Band (rock and pop)

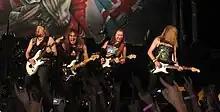
Iron Maiden is a six-part band with a lead vocalist, three guitarists, a bassist, and drummer lineup. (Not shown in this image are Bruce Dickinson and Nicko McBrain.)

Larger bands have long been a part of rock and pop music, in part due to the influence of the "singer accompanied with orchestra" model inherited from popular big-band jazz and swing and popularized by Frank Sinatra and Ella Fitzgerald. To create larger ensembles, rock bands often add an additional guitarist, an additional keyboardist, additional percussionists or second drummer, an entire horn section, and even a flautist. An example of a six-member rock band is Toto with a lead vocalist, guitarist, bassist, two keyboard players, and drummer. Other examples include Australian band INXS and American Blondie; both consist of a lead vocalist, two guitarists, a keyboard player, a bassist, and a drummer. The American heavy-metal band Slipknot is composed of nine members, with a vocalist, two guitarists, a drummer, a bassist, two custom percussionists, a turntablist, and a sampler. Brazilian band Titãs, currently a three-man band, had as many as eight members in the late 1980s, with three lead singers, two guitarists, bassist, keyboard player, and drummer.